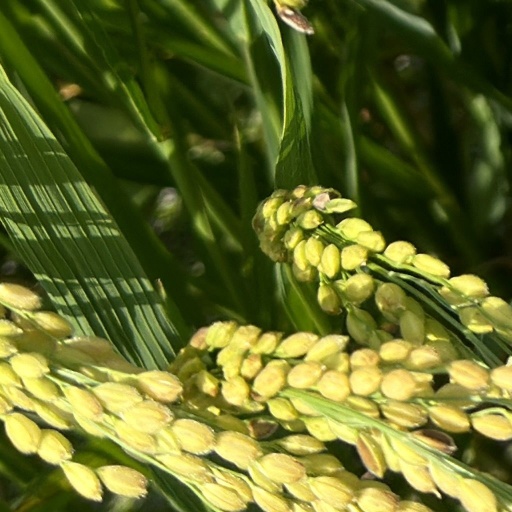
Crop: rice